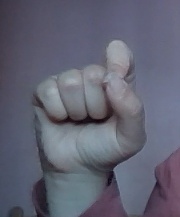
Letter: fa